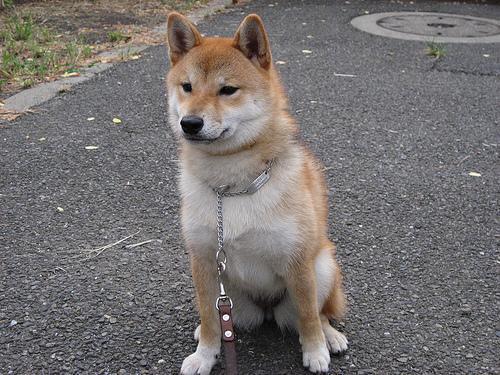
shiba inu